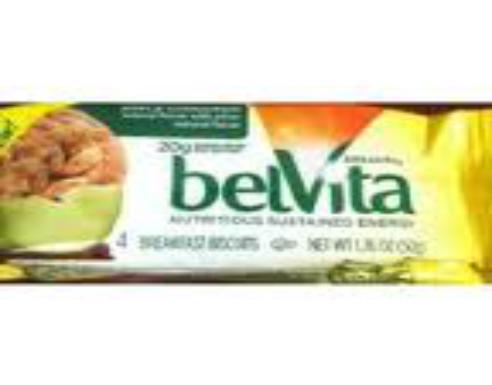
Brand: Belvita
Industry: Food